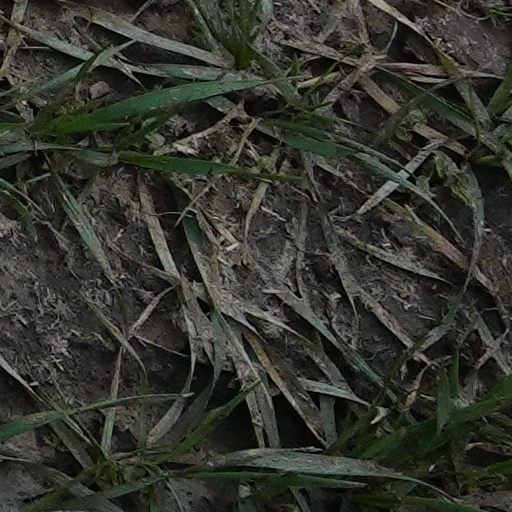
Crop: wheat